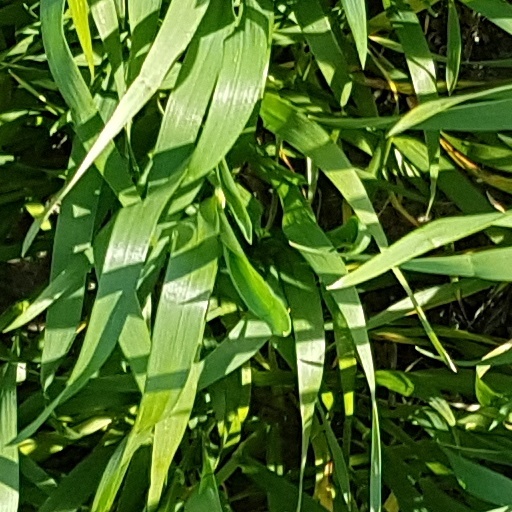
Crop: wheat